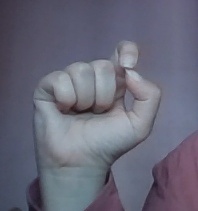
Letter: fa